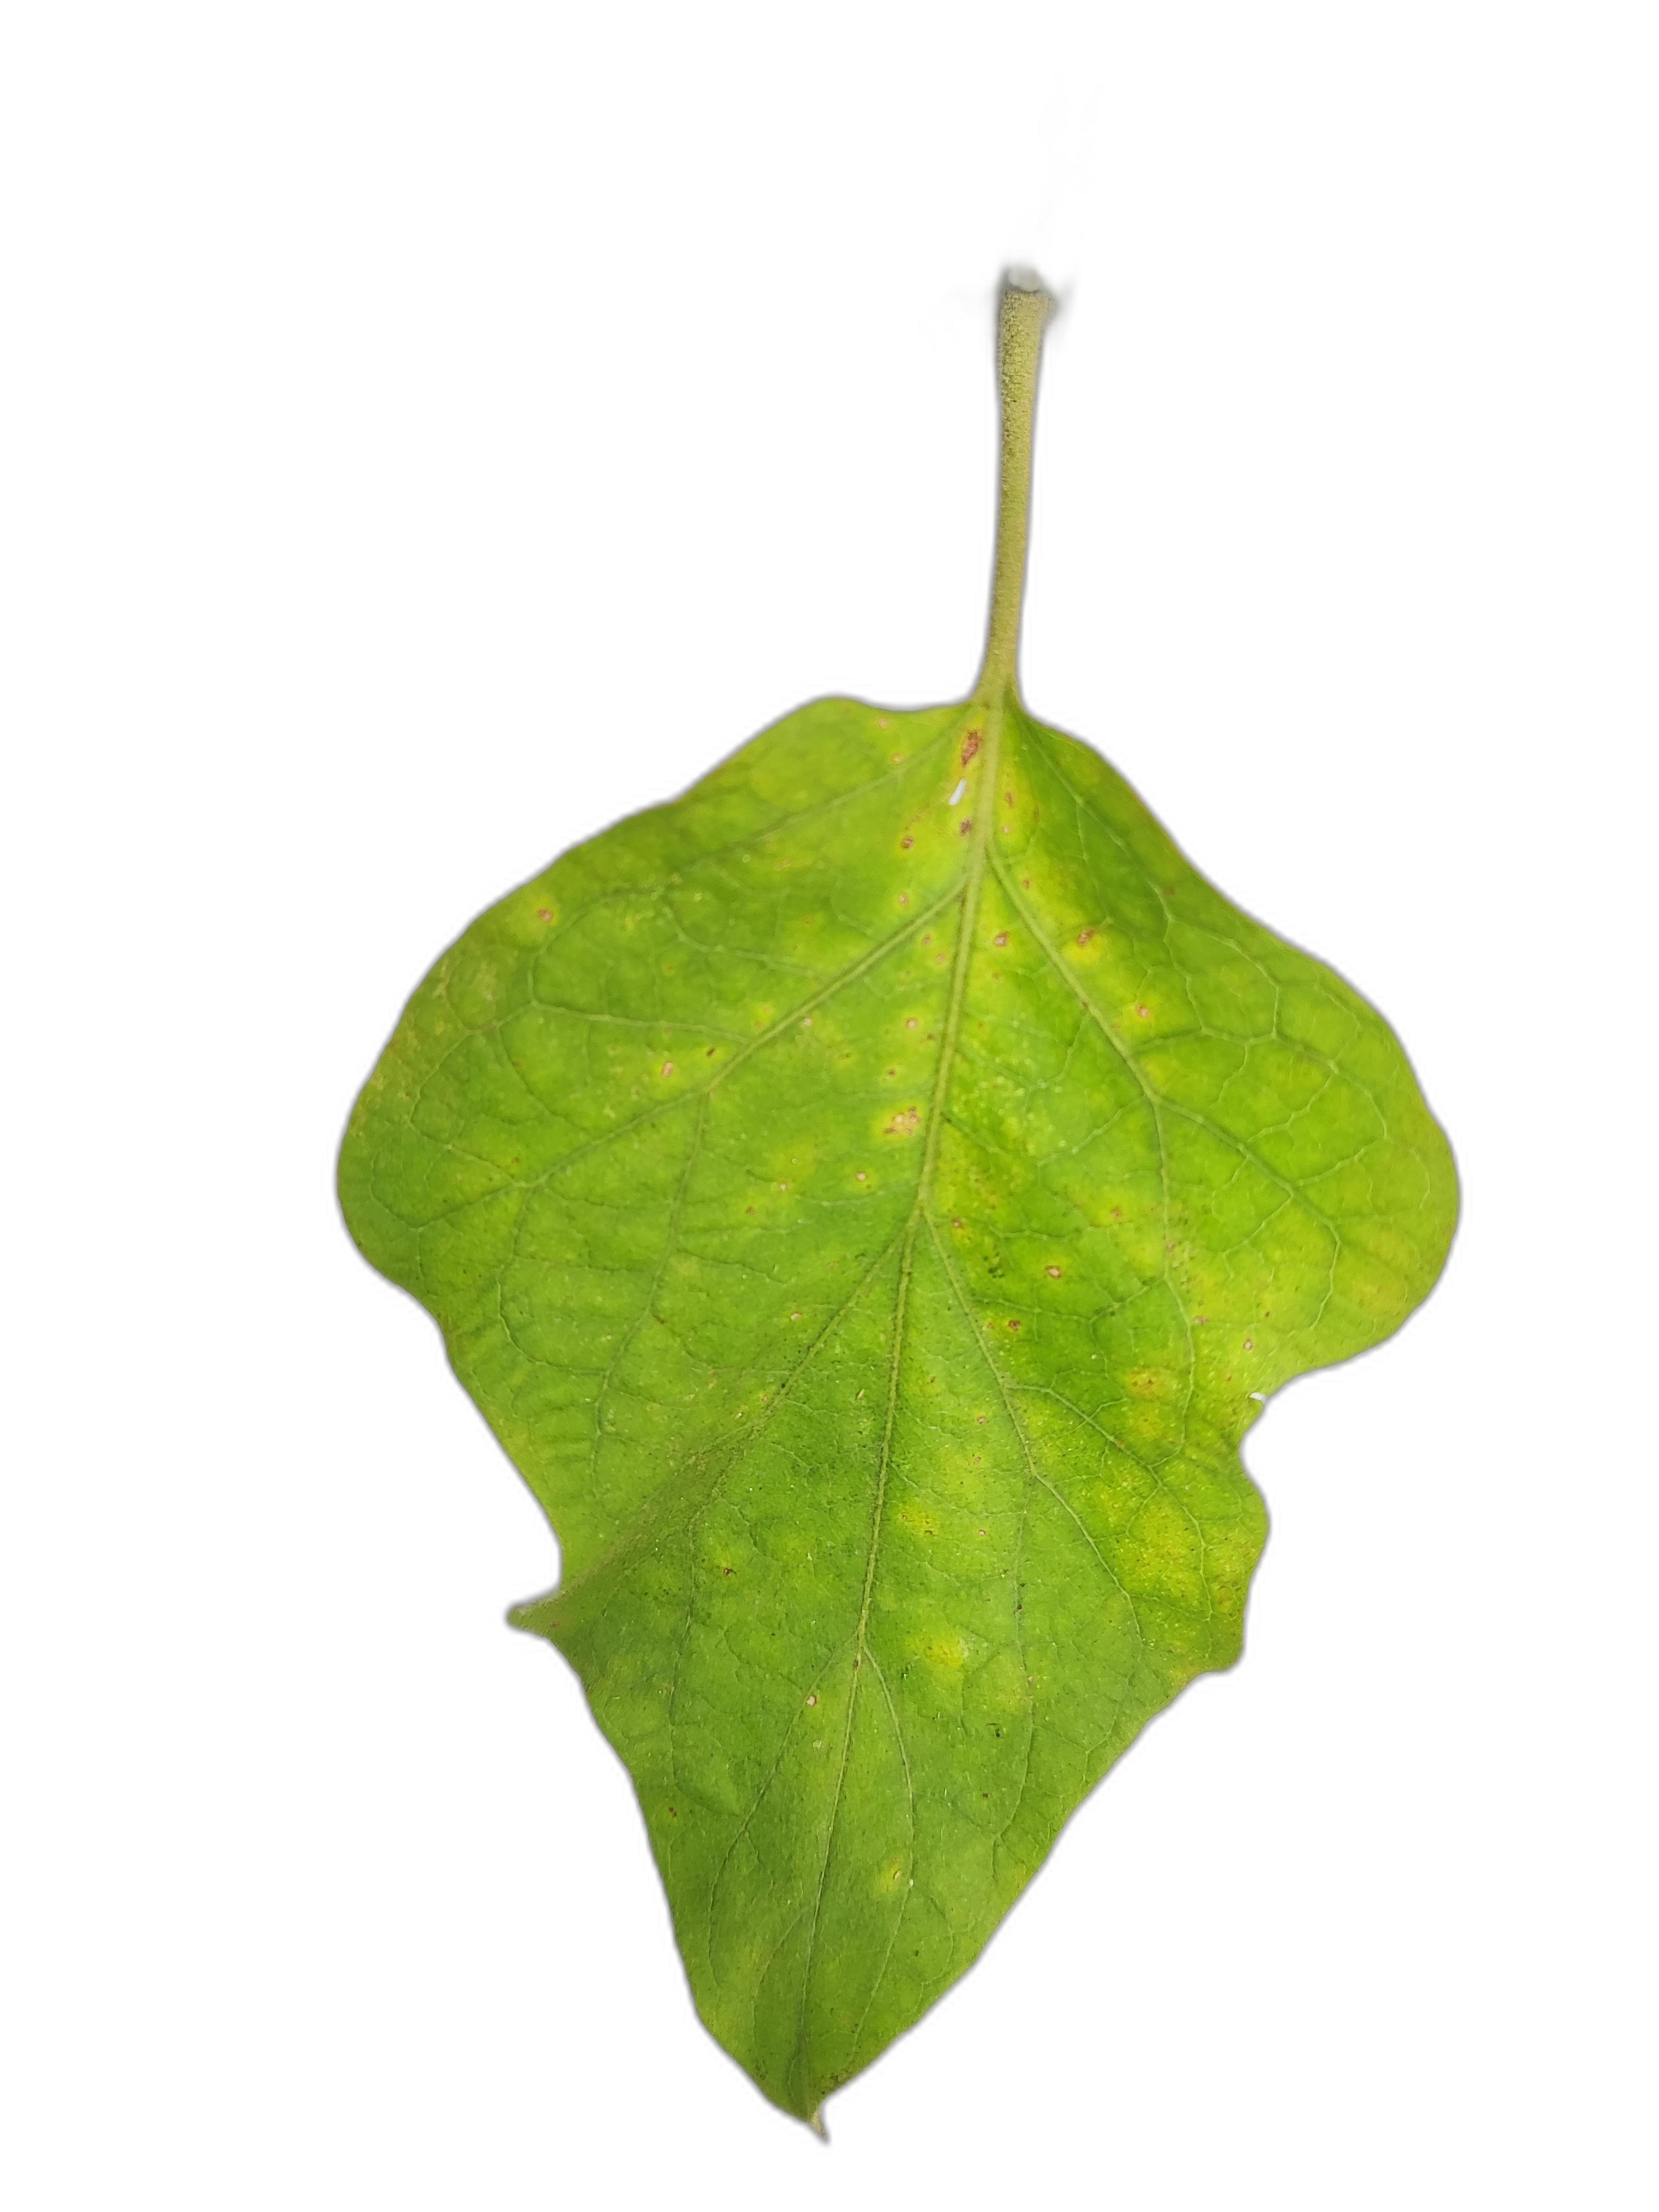
Label: Mosaic Virus Disease